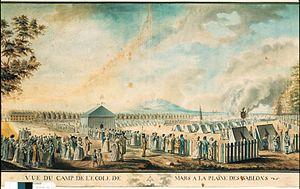
Titre
L'École de Mars est une école dispensant un enseignement militaire et civique pendant la Révolution française qui fut installée aux Portes de Paris et du Bois de Boulogne. Elle fut également nommée le « Champ de Mars » ou le « Camp de Mars ».
Le boulevard Pershing est une voie publique situé dans le 17ᵉ arrondissement de Paris.
Sablonville est un quartier de la commune de Neuilly-sur-Seine, dans les Hauts-de-Seine correspondant à l'emplacement de l'ancien parc des Sablons, à l'extrémité est de la ville actuelle limitrophe de Paris et du Boulevard périphérique. Il s'étend entre le bois de Boulogne, le marché, le parc de Neuilly et la porte Maillot.